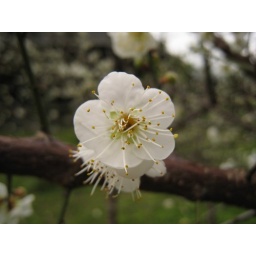
A white flower blossom on a tree in Taroko Gorge in Taiwan.